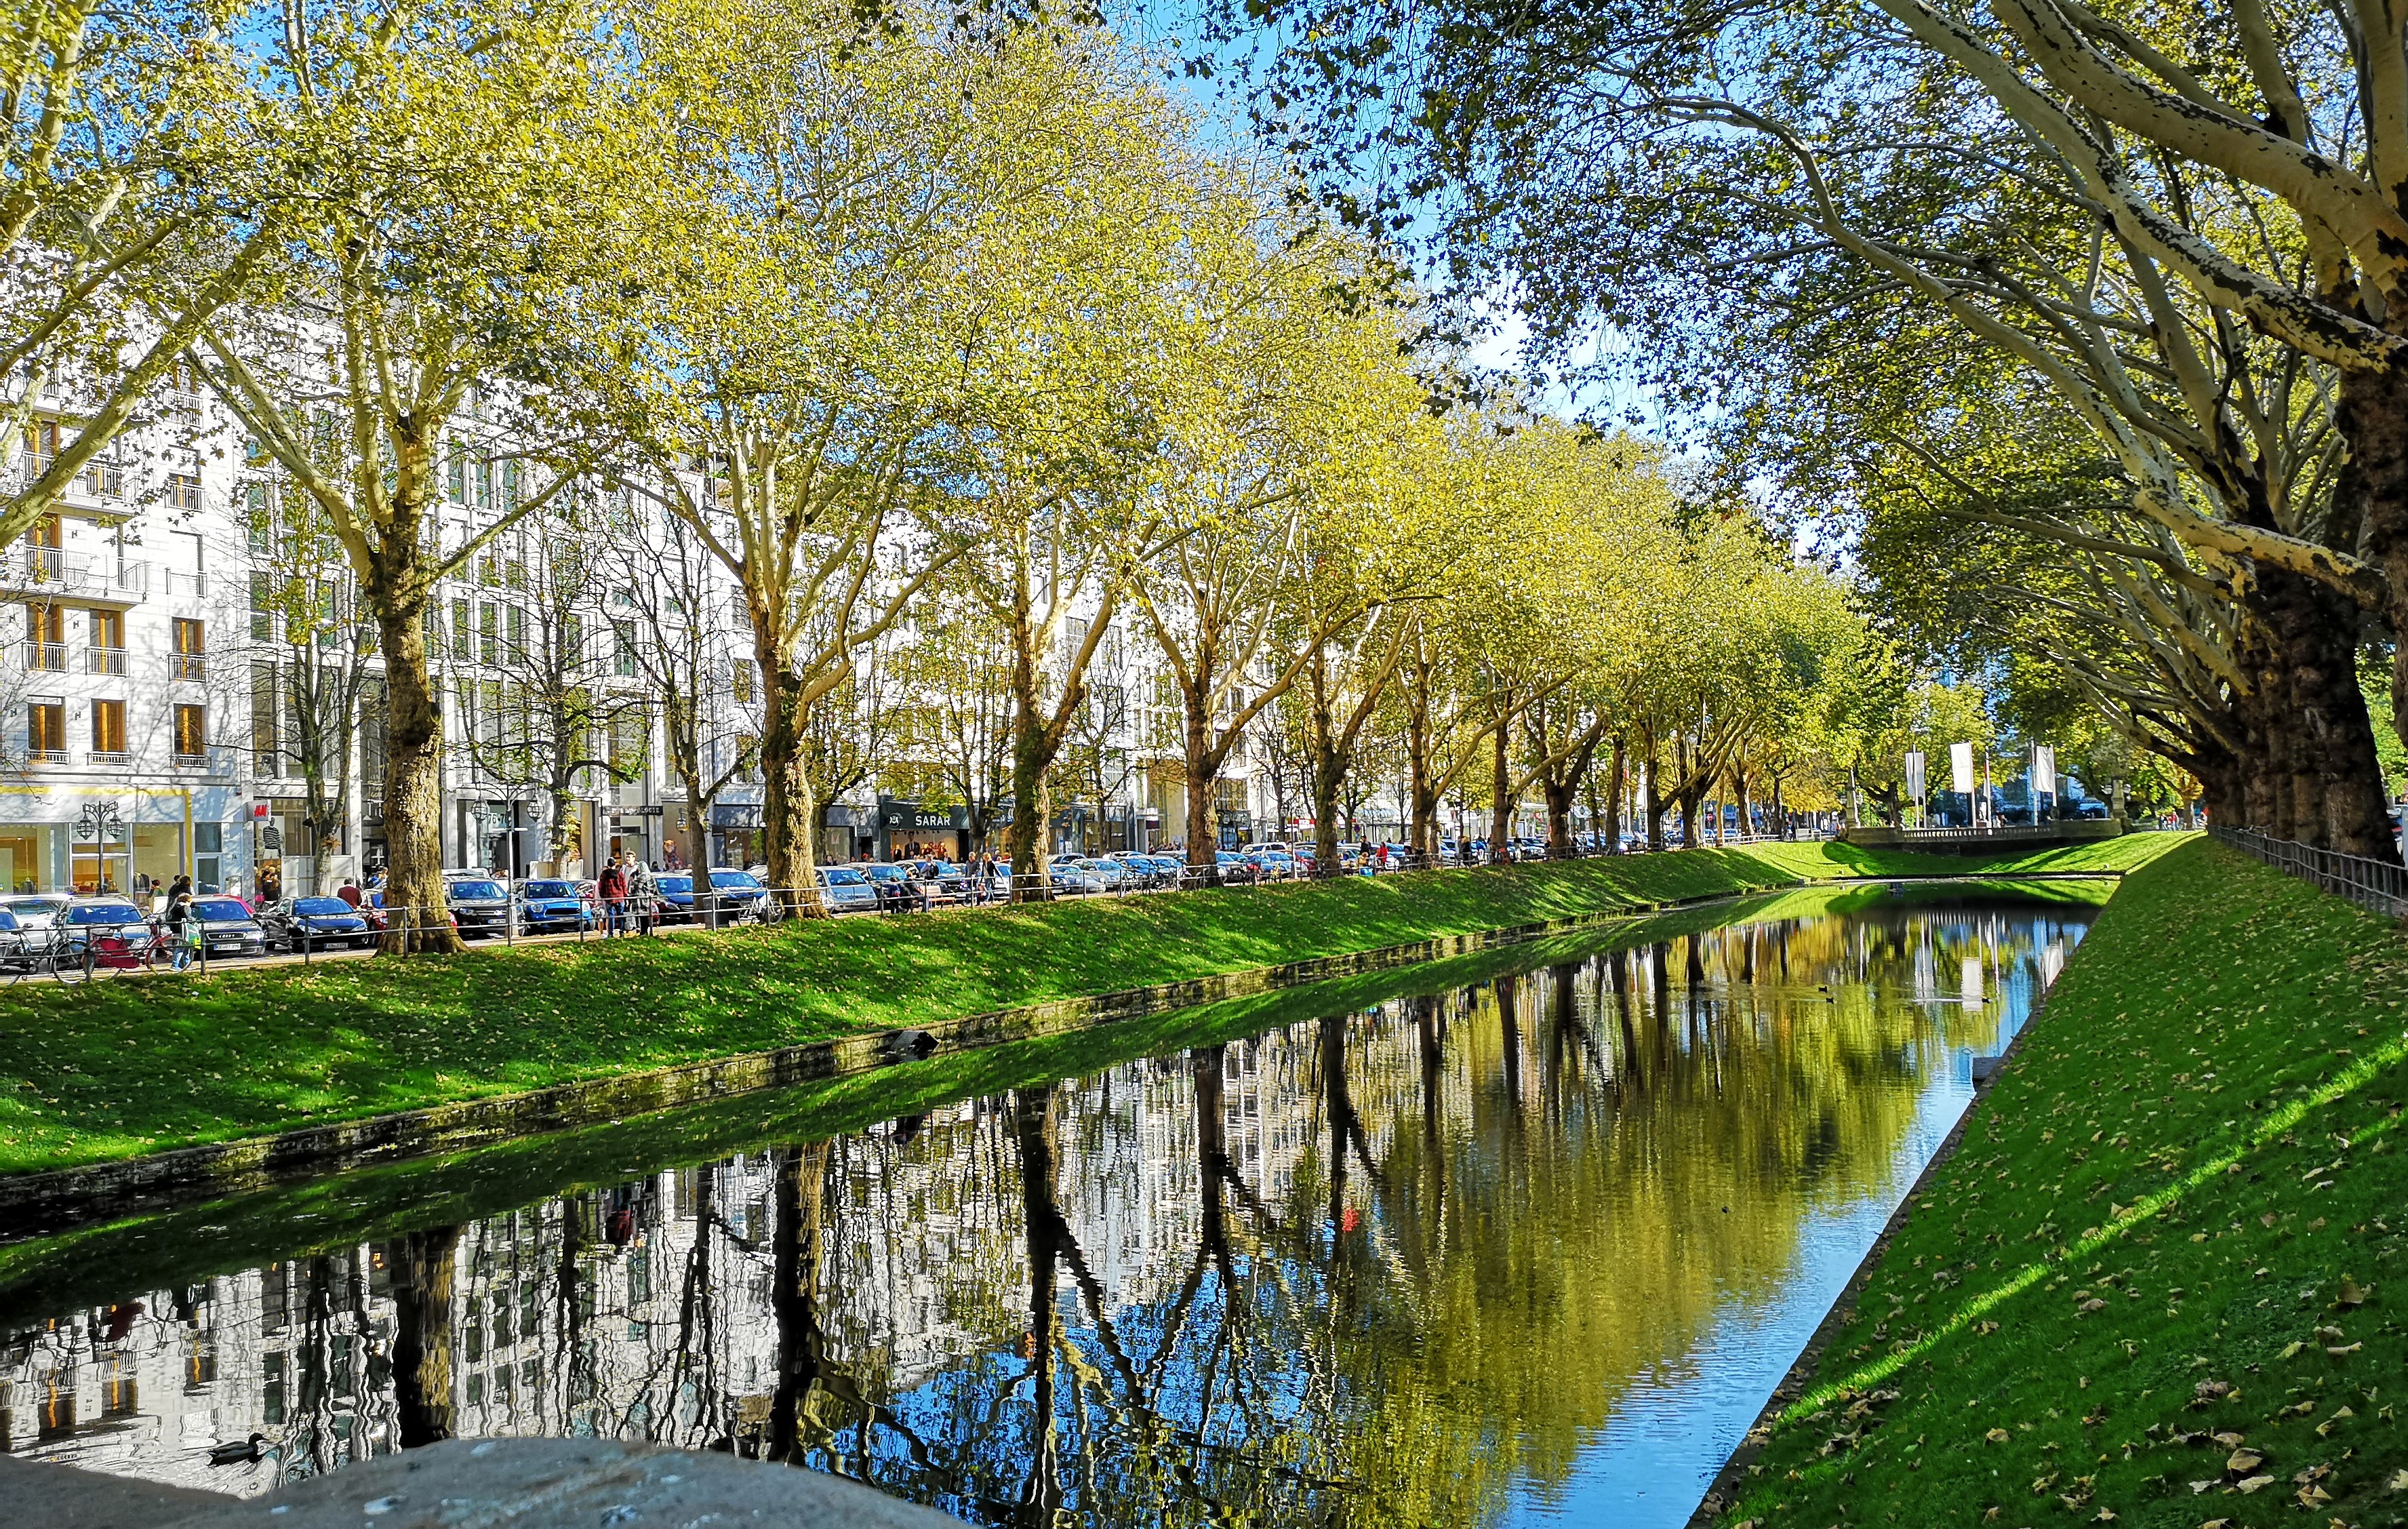
green, tree, body of water, canal, waterway, nature, reflection, bank, natural landscape, watercourse, woody plant, river, plant, channel, water, spring, sky, autumn, grass, landscape, reflecting pool, house, bayou, willow, pond, plane